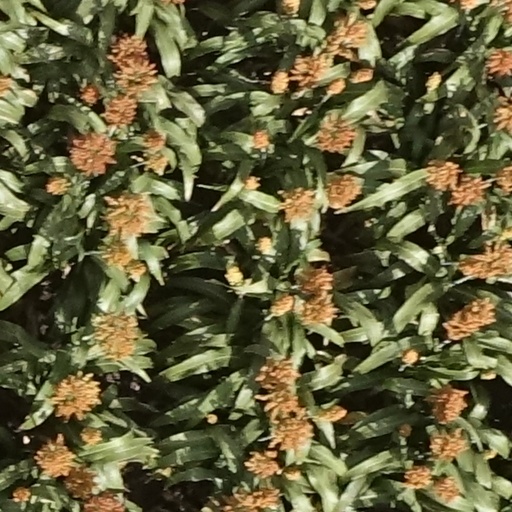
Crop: sorghum